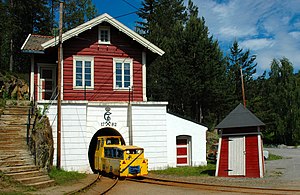
Kongsberg Sølvværk
Et minetog ved indgangen til Christian 7. stoll i Saggrenda, Kongsberg.
Kongsberg Sølvværk er et tidligere mineselskab, som blev oprettet i 1623 og dermed er blandt Norges ældste og mest kendte bjergværker. Værket regnes også som Norges største virksomhed i førindustriel tid og nåede et omfang på omkring 1000 km minegange, 300 skakter og mellem 1500 og 2000 skjerp. Kongsberg Sølvværk var i kontinuerlig drift til 1958. Sølvværket er fredet som kulturmiljø efter den norske kulturminneloven.